Saint-Marc-Jaumegarde

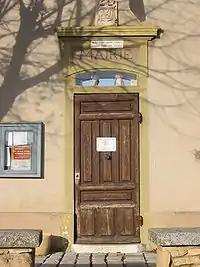
Town hall

There are two man-made lakes, namely Bimont and Zola, and the streamlet, Prignon.